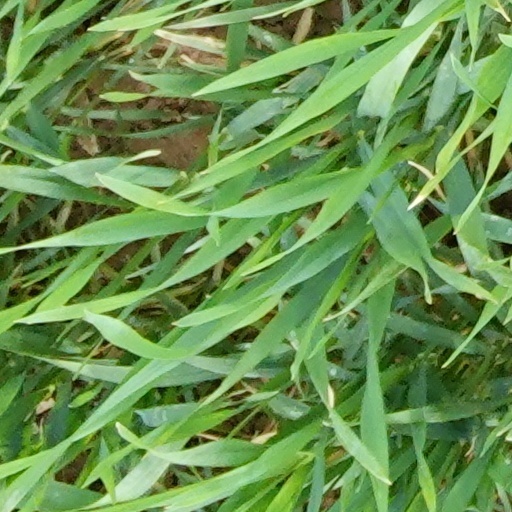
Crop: wheat